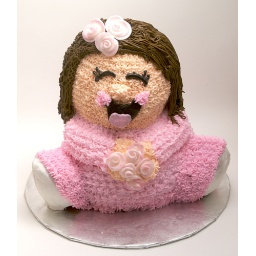
3d girl in pink dress with fondant roses